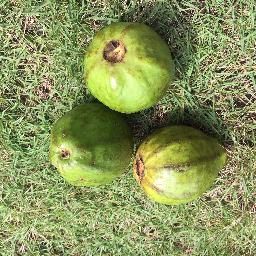
Fruit: Guava
Quality: Good